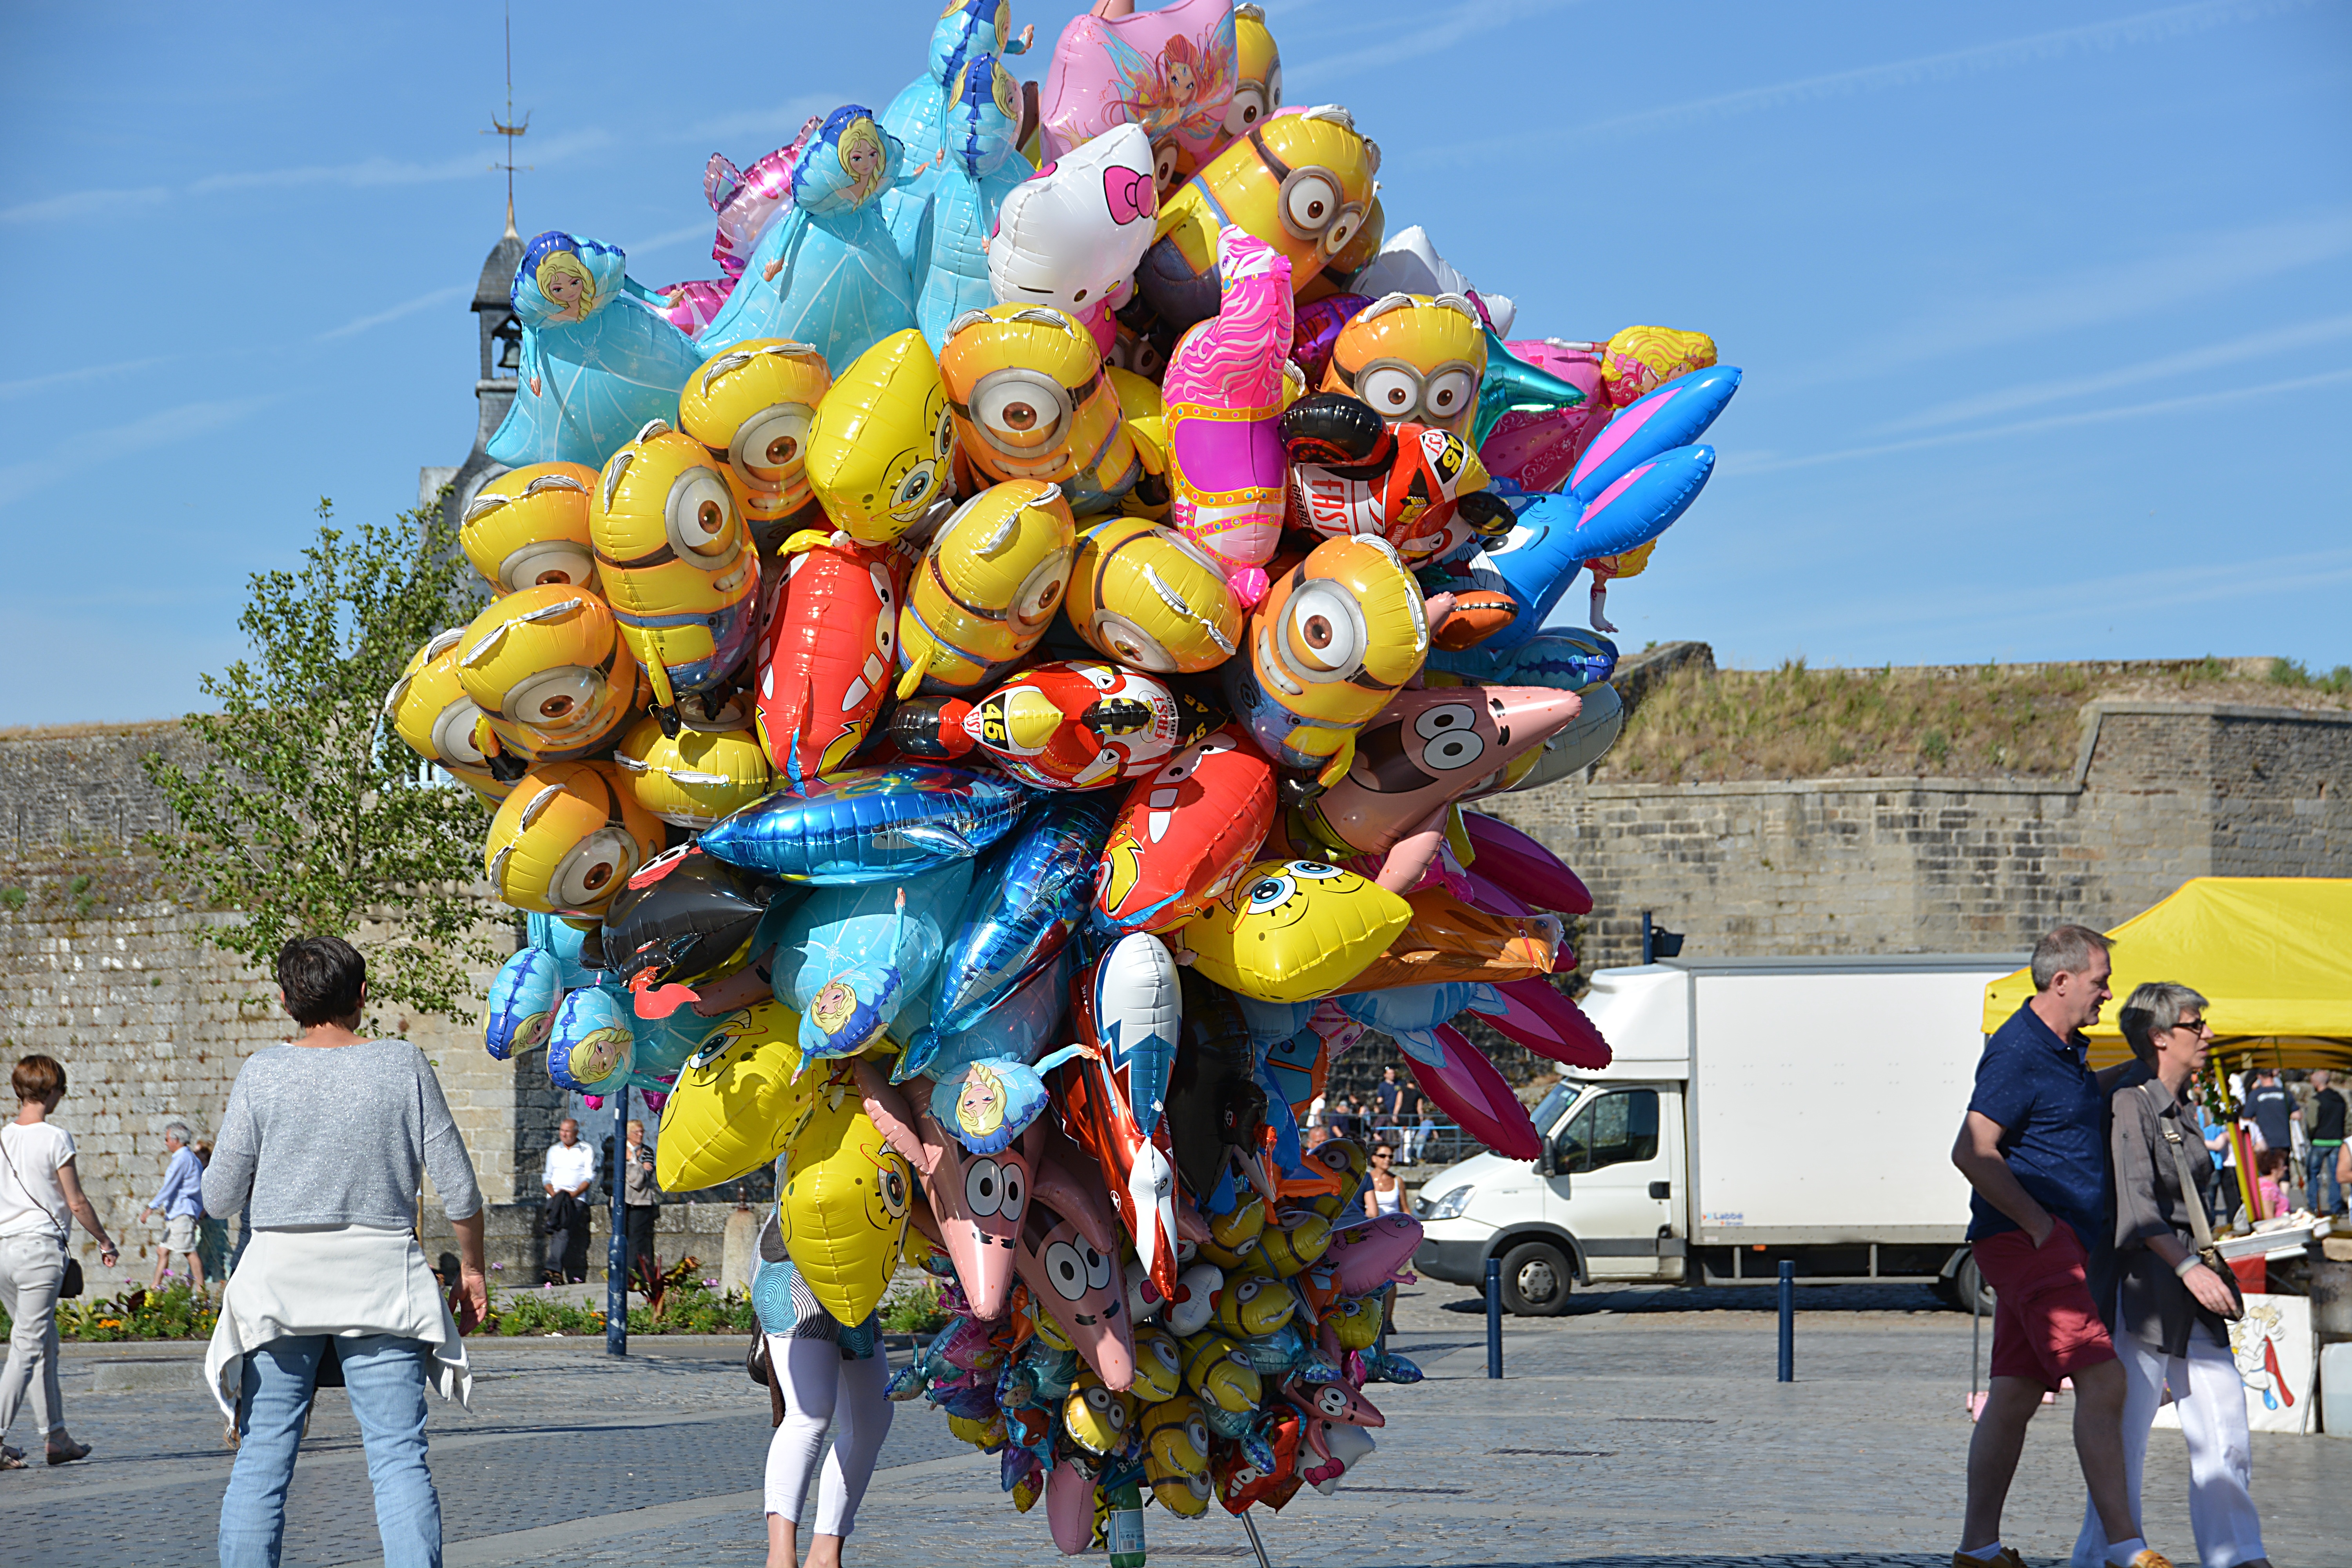
beach, street, air, gift, carnival, festival, children, colors, balloons, event, games, seller, fair, characters, plastics